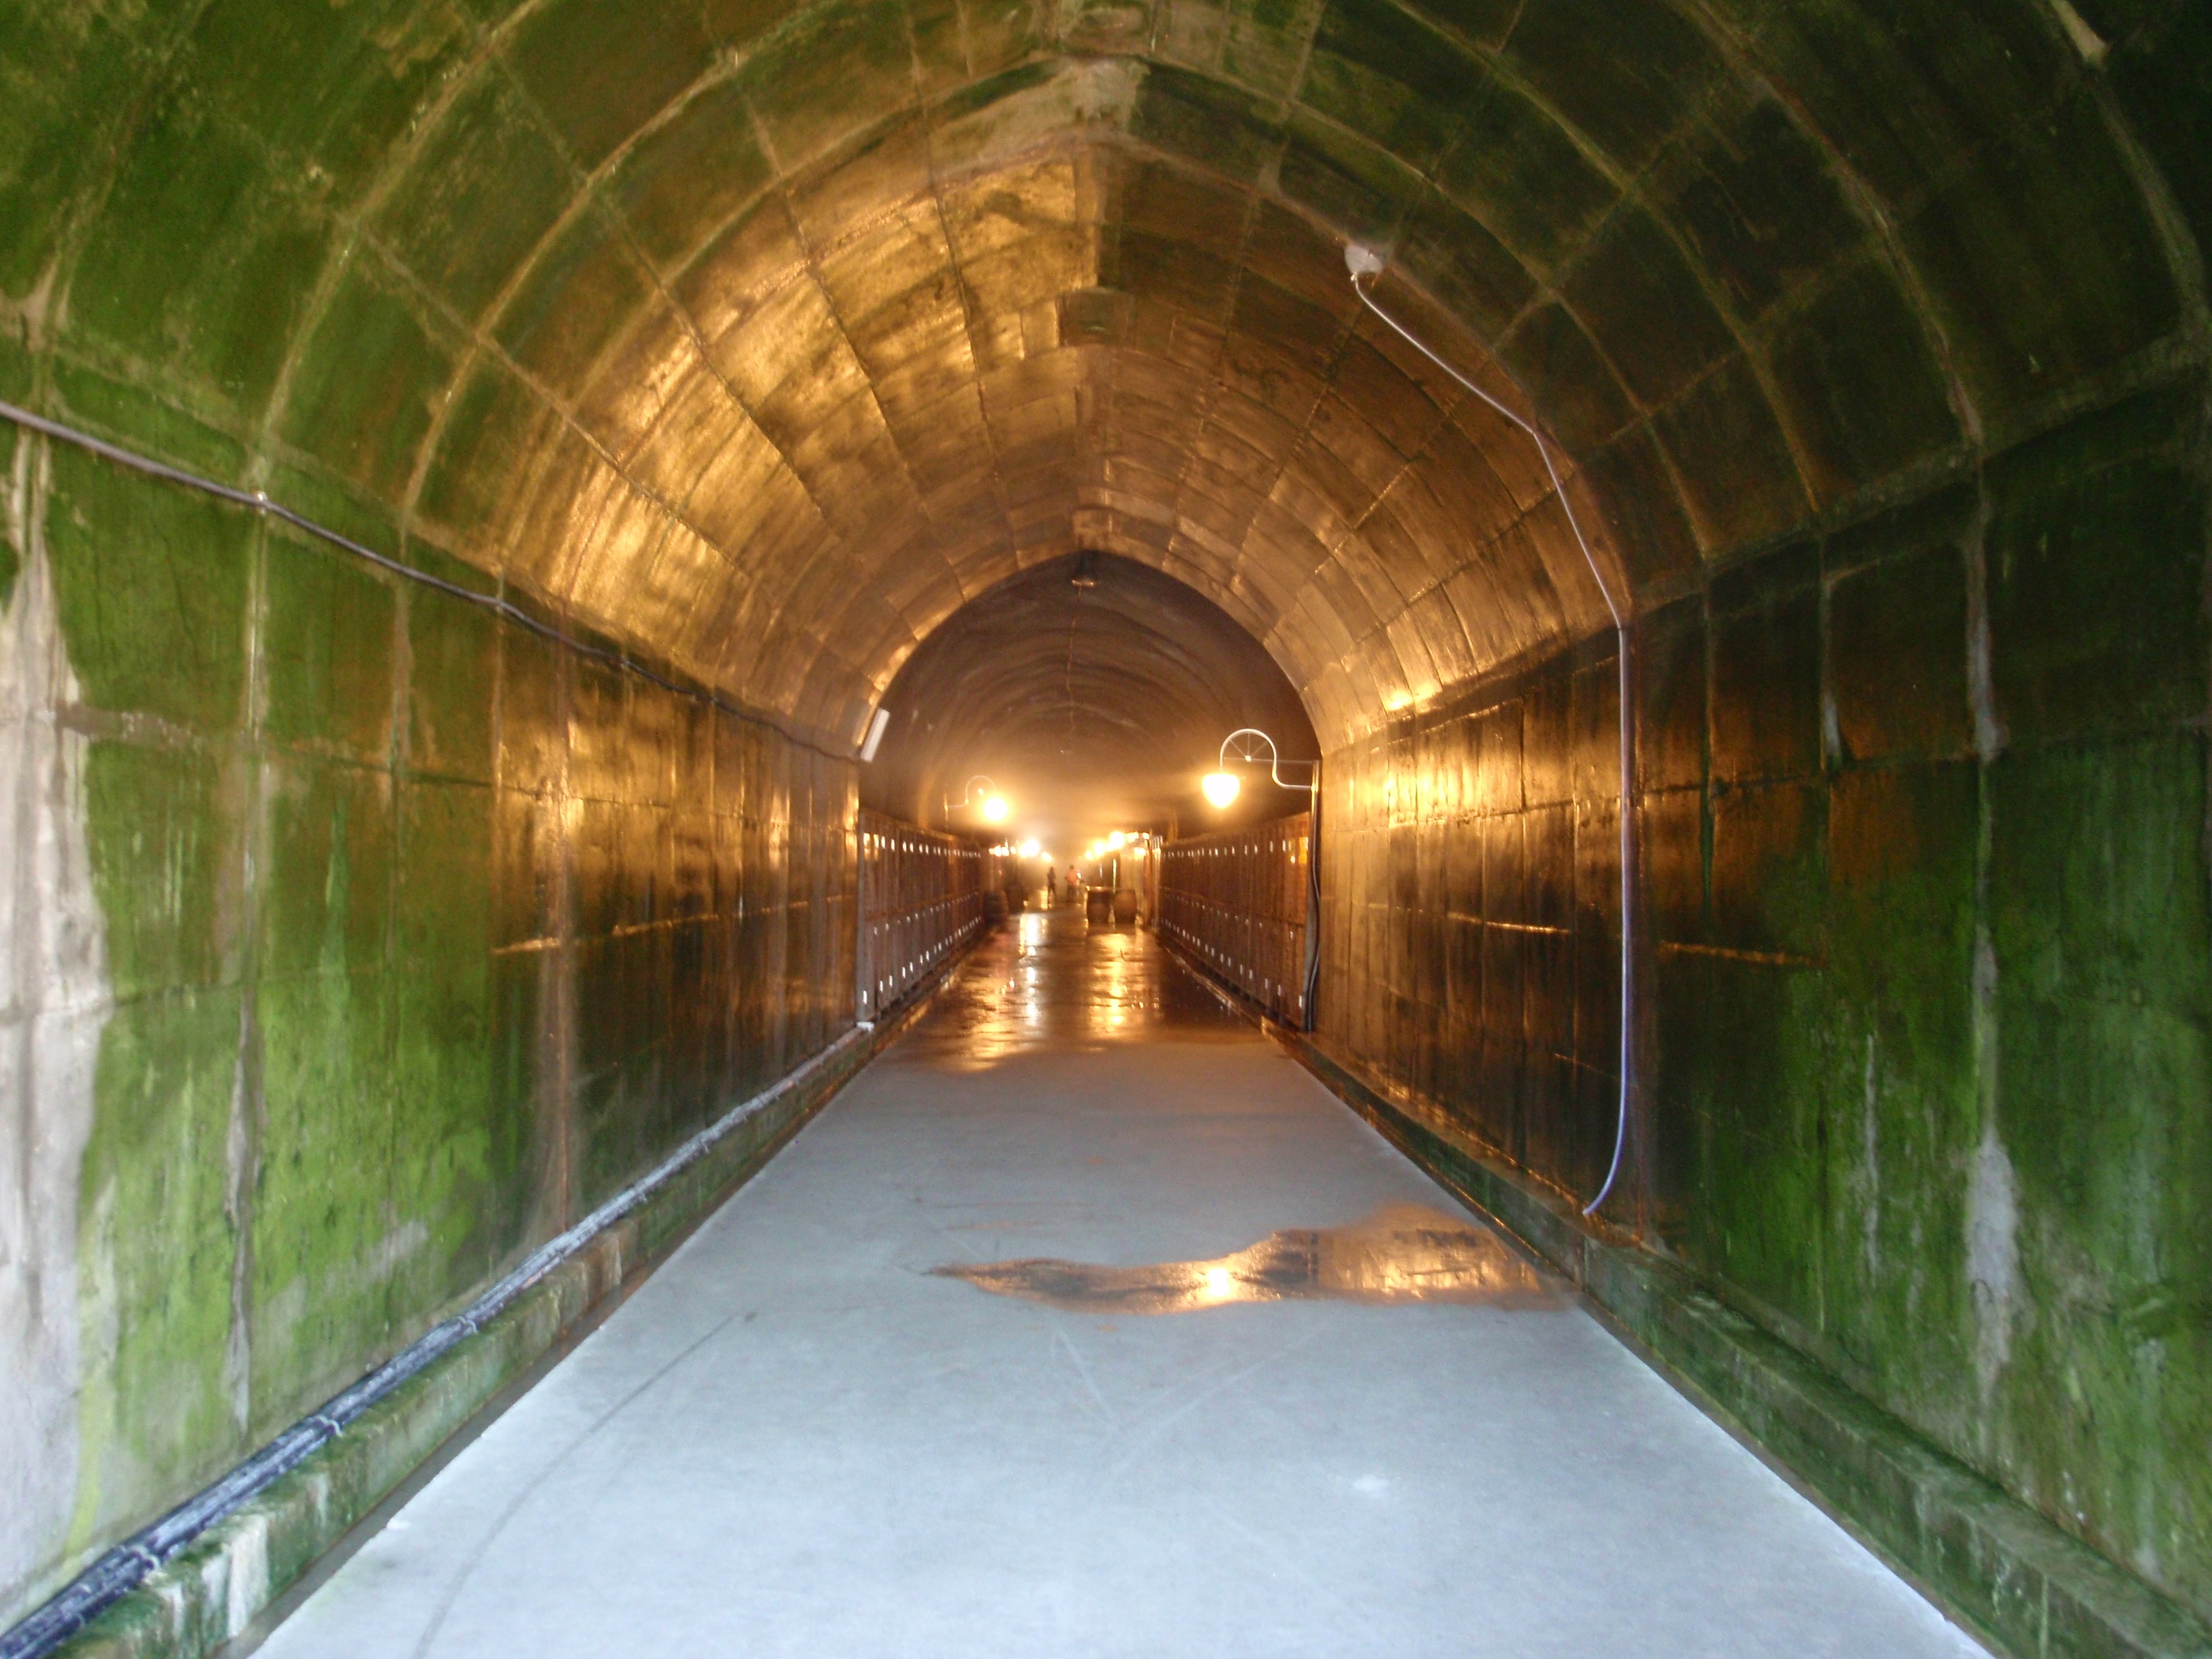
light, tunnel, subway, infrastructure, muju, wine cave